Exposure hierarchy

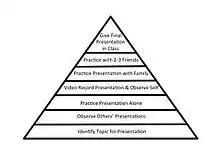
Image 1: Exposure hierarchy example for treating public speaking fears.

When exposure to an item at the bottom of the hierarchy leads to moderately reduced distress or increased tolerance, a client progresses up the hierarchy to more and more difficult exposures. An exposure hierarchy can also be used as an assessment tool of the client's progress and their increasing ability to habituate to fearful situations further up in their hierarchy.